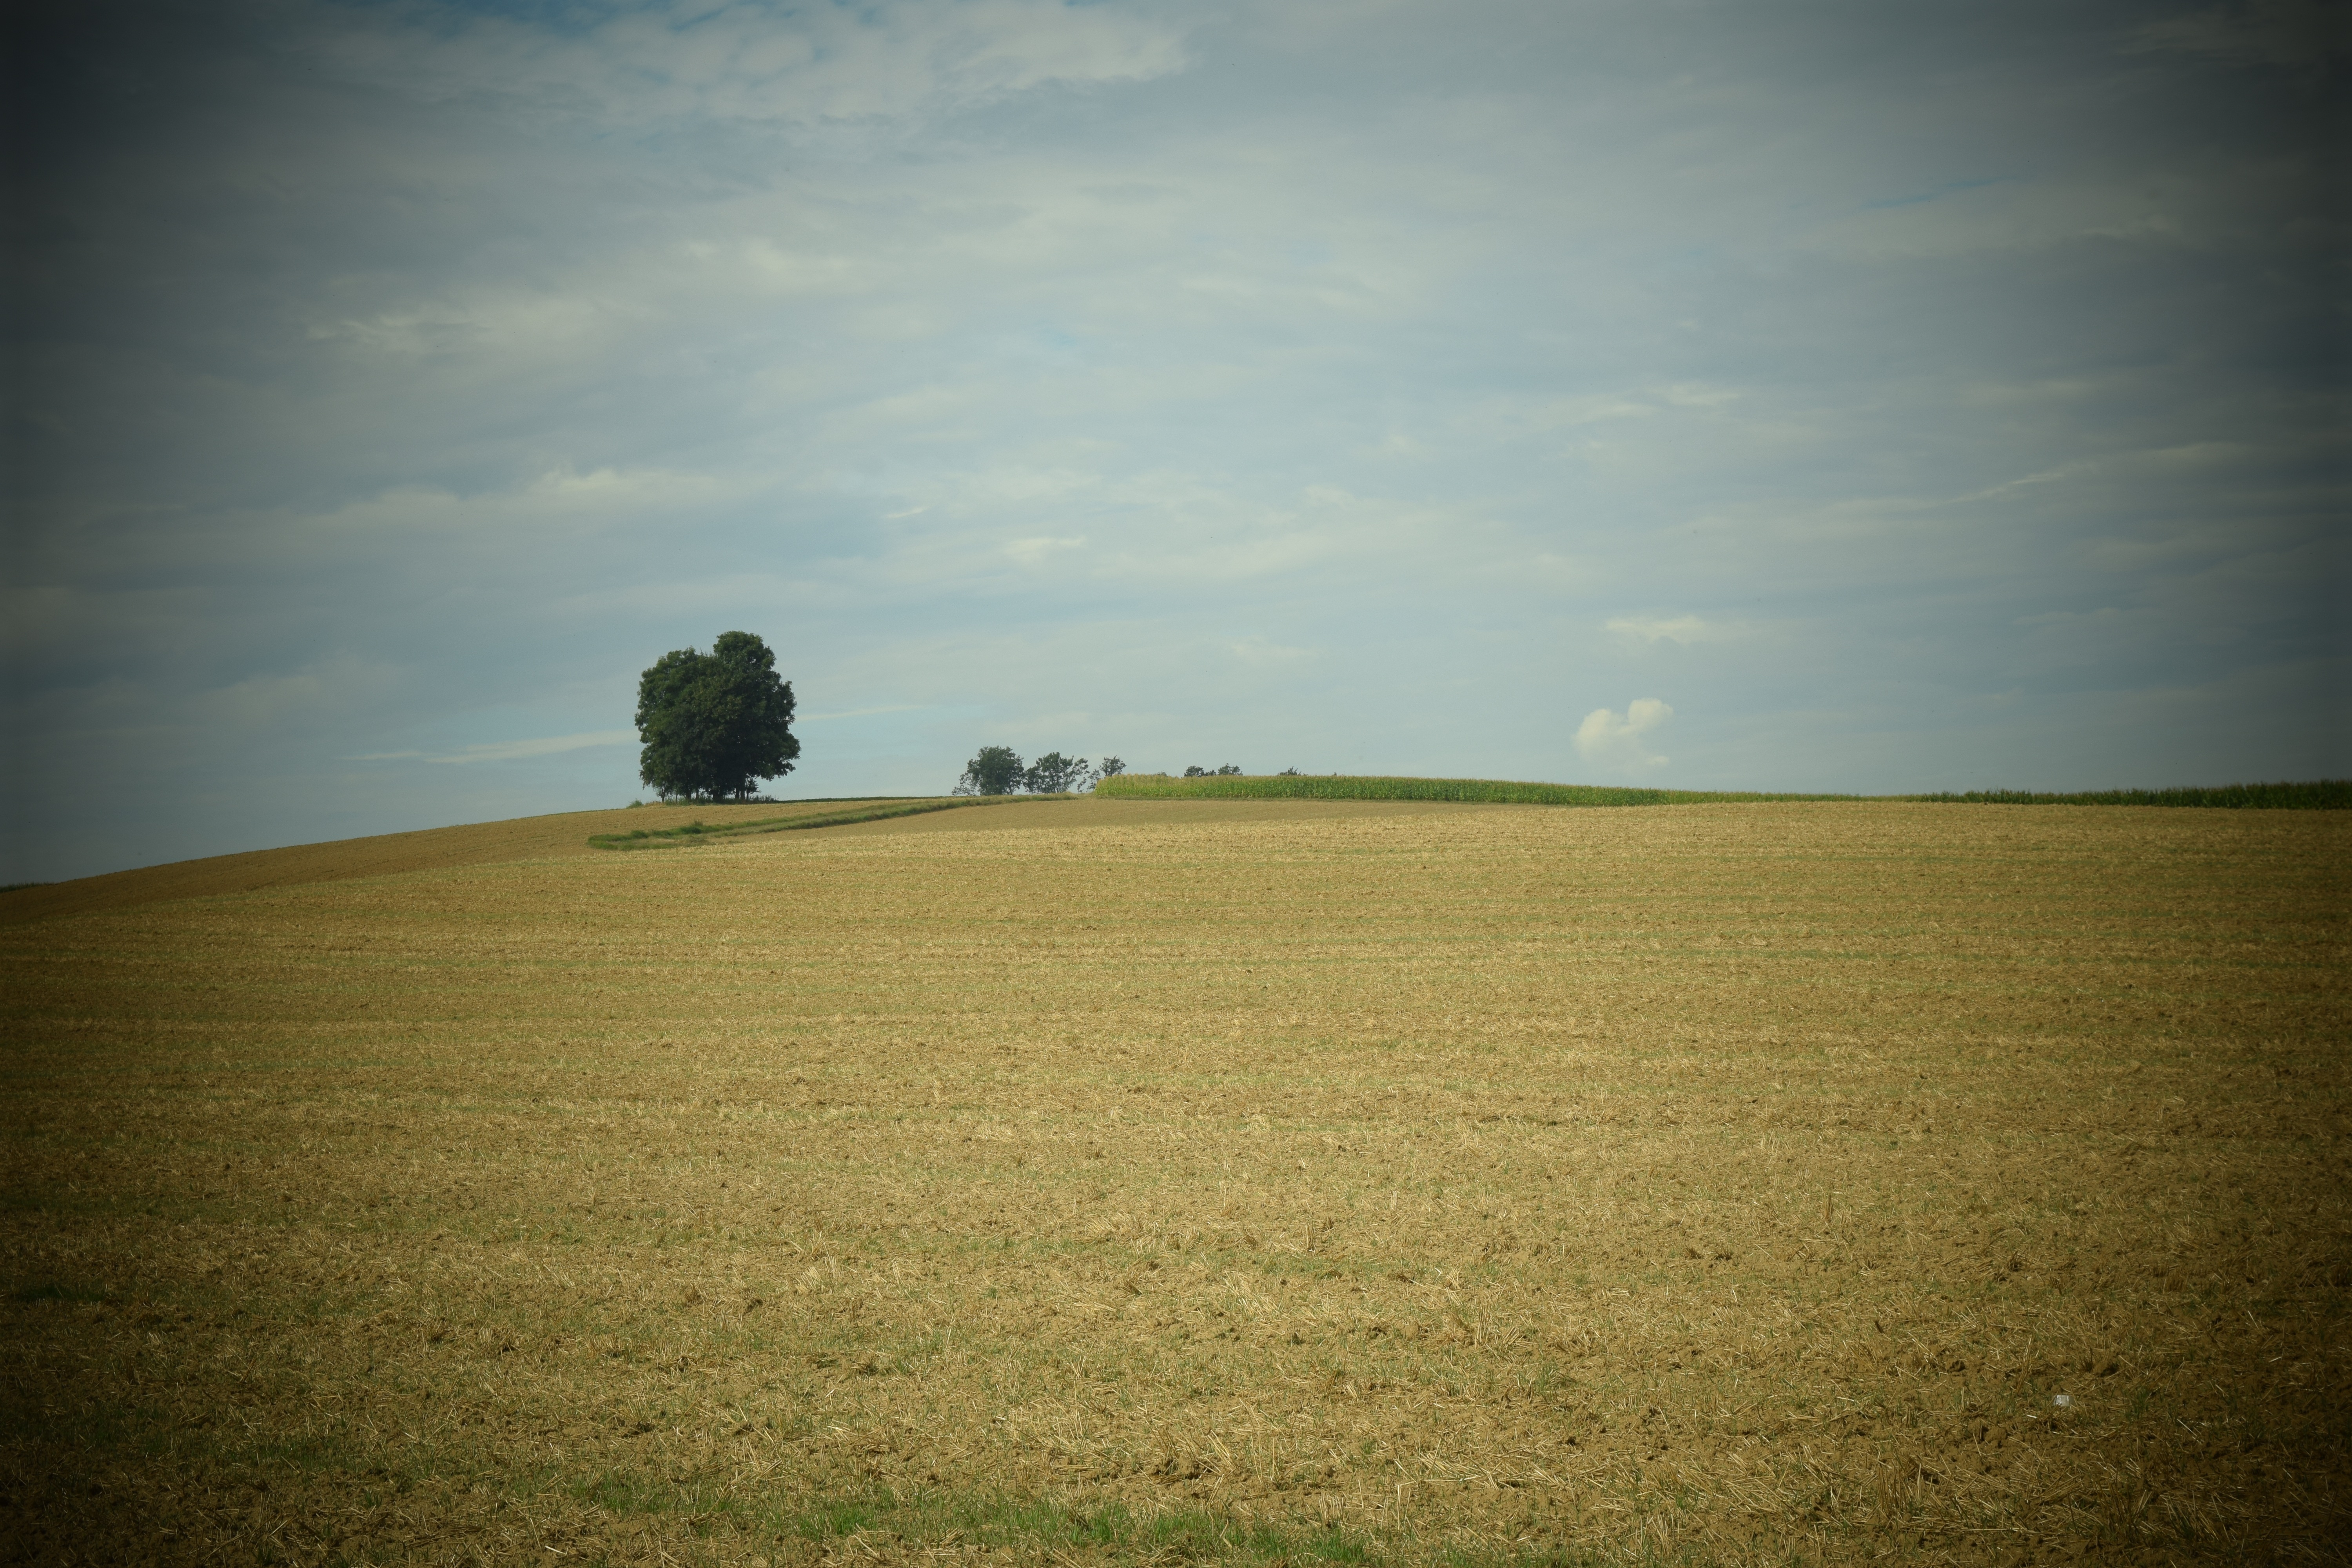
landscape, sea, tree, nature, grass, horizon, cloud, sky, sun, sunset, field, prairie, sunlight, morning, hill, wind, dawn, summer, crop, peaceful, agriculture, plain, clouds, grassland, wide, harvested, distant, rural area, harvested grain field, atmospheric phenomenon, grass family